Bart Cassiman

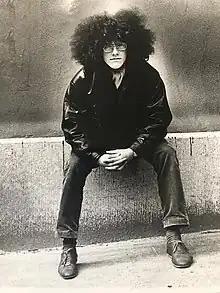
Bart Cassiman (1984)

For the third project, he invited after conscientiously research and several workshops three colleagues-curators (Iwona Blazwick, Yves Aupetitallot and Carolyn-Christov Bakargiev) to make an exhibition with artists from different cultural backgrounds to produce a new work in the extended M HKA. The for a long time underestimated exhibition "On taking a normal situation and translating it into overlapping and multiple readings of conditions past and present" which included at that time a few well-known artists (such as Jimmy Durham, Mark Dion, Eugenio Dittborn, Judith Barry and Renée Green) in combination with a lot of artists who were at the beginning of their public life and have since then co- determined the international discourse for years (Maria Eichhorn, Zarina Bhimji, Ann Veronica Janssens, Andrea Fraser...)